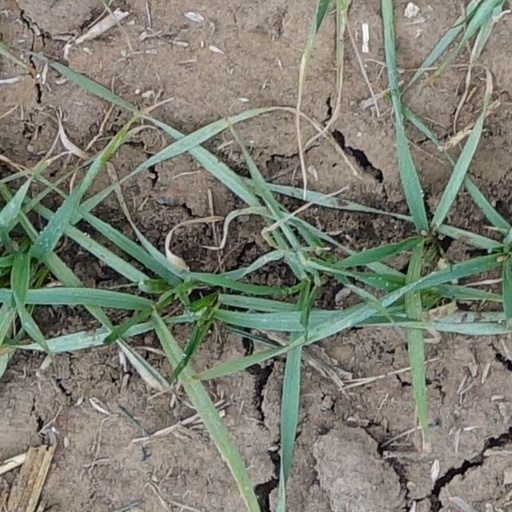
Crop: wheat